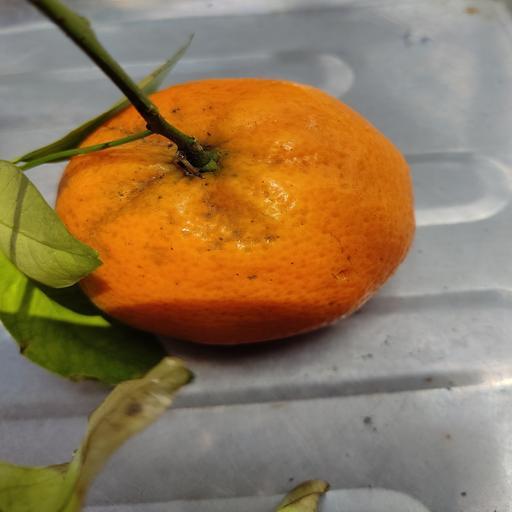
Crop type: Orange